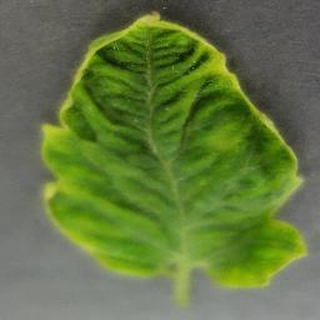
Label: tomato_yellow_leaf_curl_virus